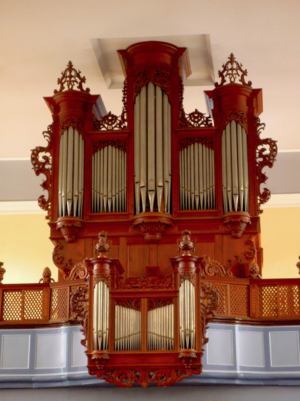
Wasselonne orgue Jean-André Silbermann 1745
Cette liste prend en compte les orgues d'Alsace classés uniquement, au titre objet ou immeuble, que ce soit pour leur buffet ou leur partie instrumentale et répertoriés dans la base Palissy des Monuments Historiques Français. La section Reprises recense les modifications les plus importantes. Dans certains cas le classement du buffet intègre également la tribune. À défaut de précision, le classement est réputé acquis au titre objet mais les initiales I.D. signifient au titre Immeuble par Destination et I. au titre Immeuble.